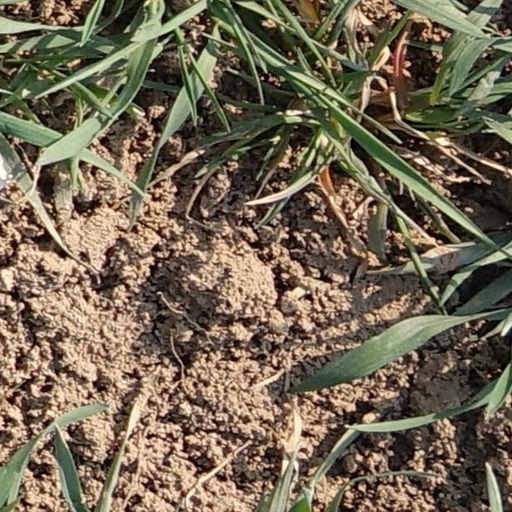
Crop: wheat